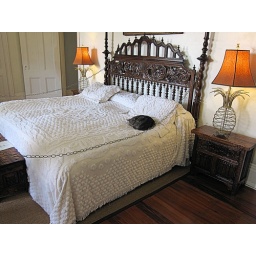
Another six-toed cat asleep in the master bedroom of the Hemingway House in Key West, FL.